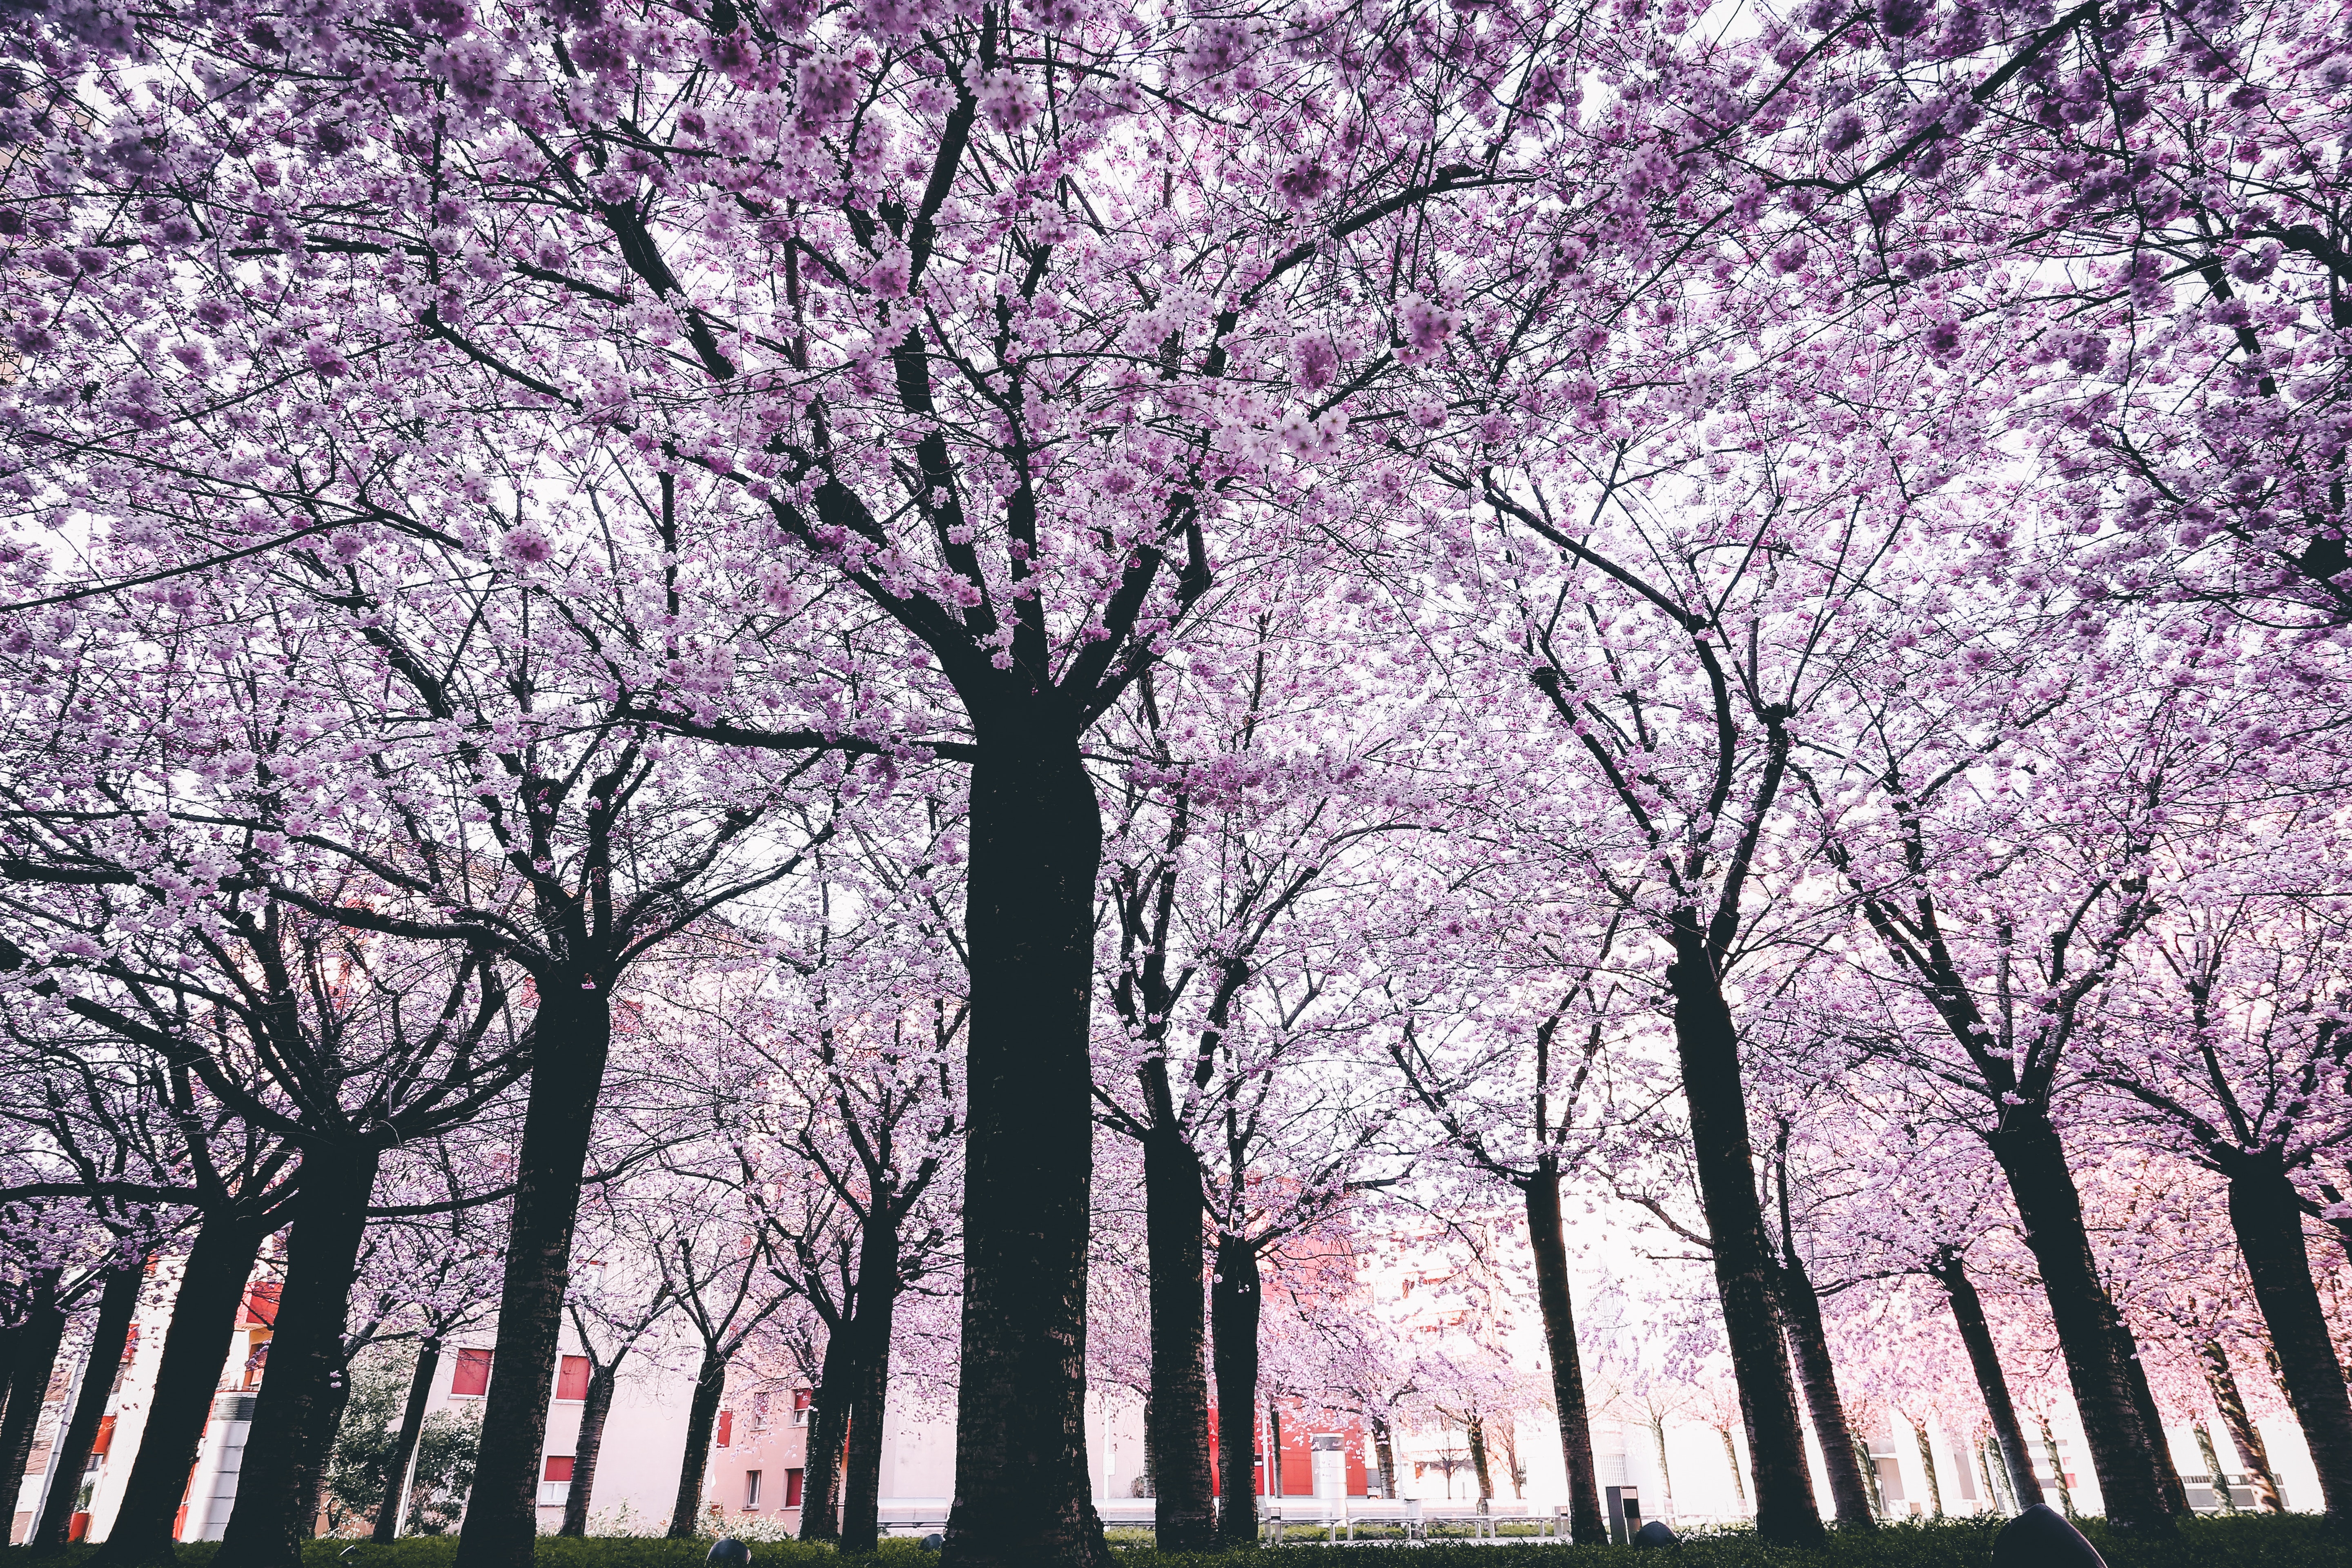
tree, branch, nature, woody plant, plant, spring, natural landscape, grove, pink, sky, blossom, flower, trunk, grass, plant stem, twig, cherry blossom, stock photography, winter, deciduous, landscape, woodland, forest, Tints and shades